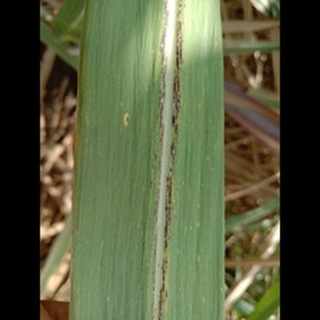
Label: sugarcane_rust